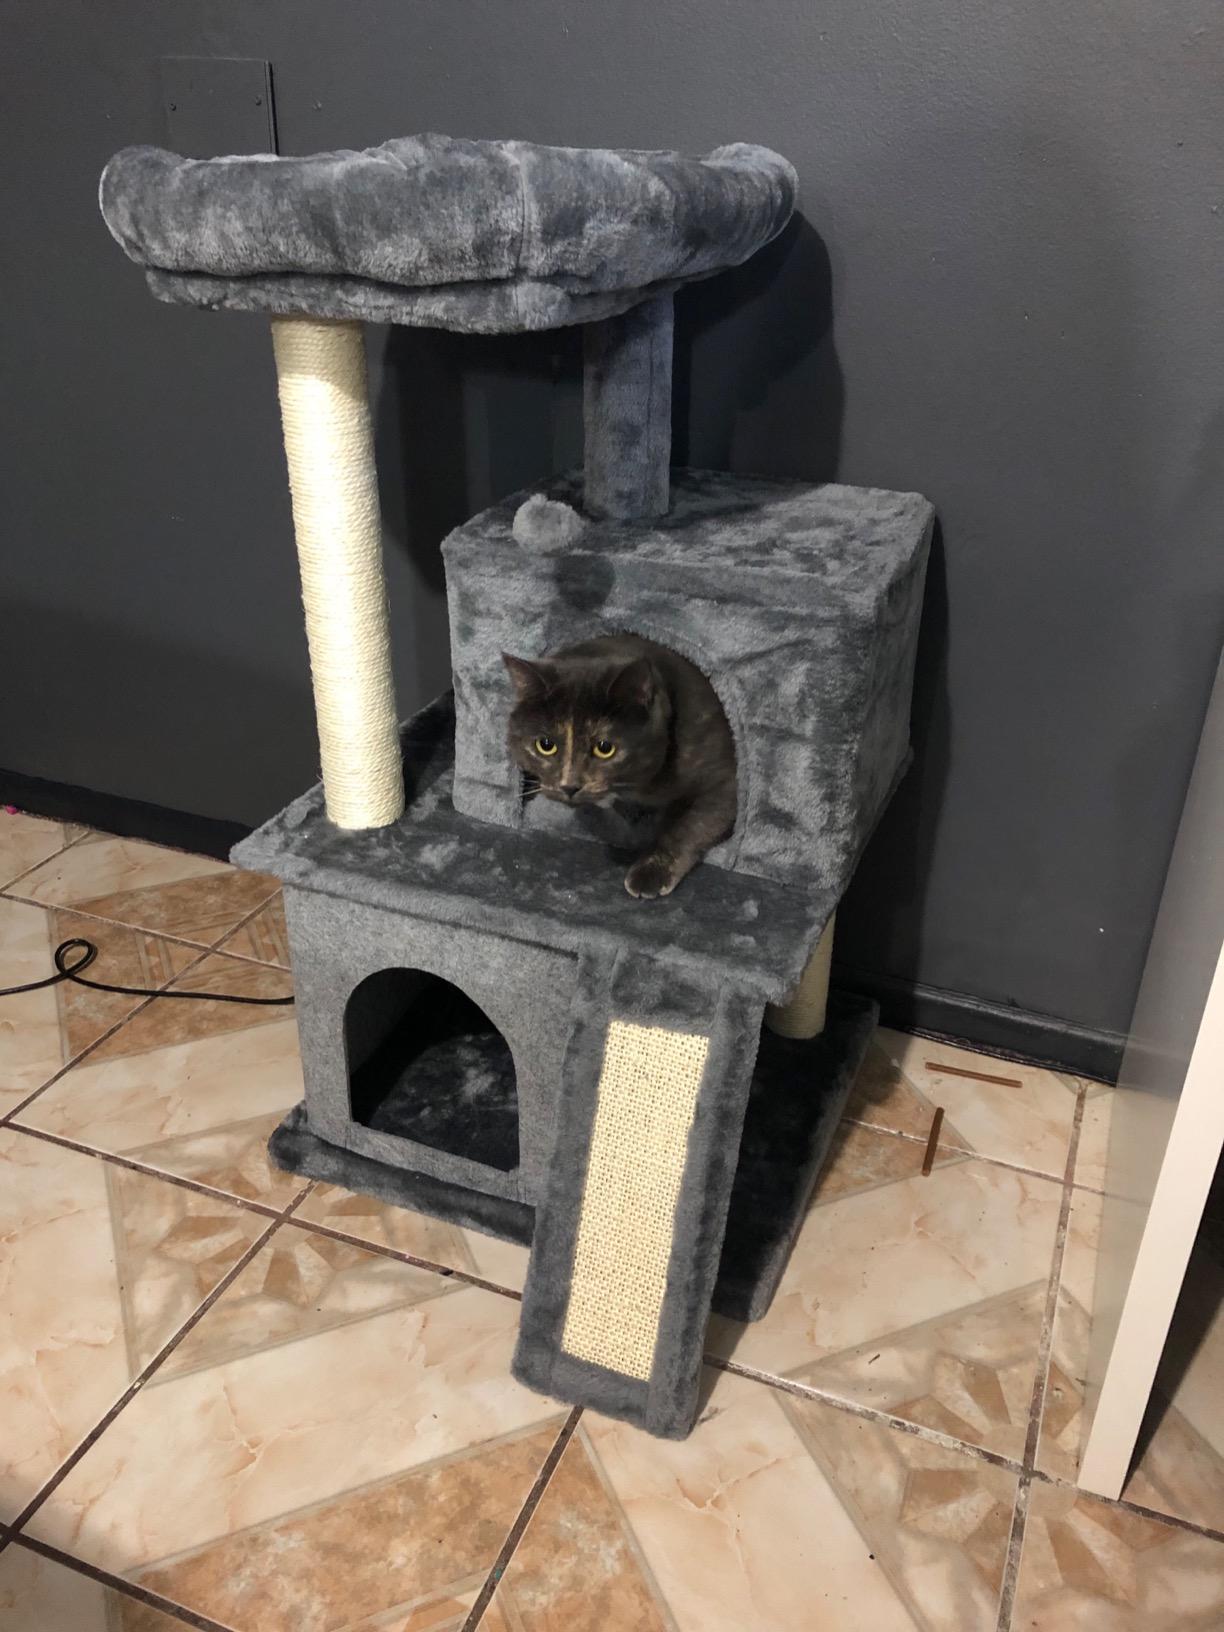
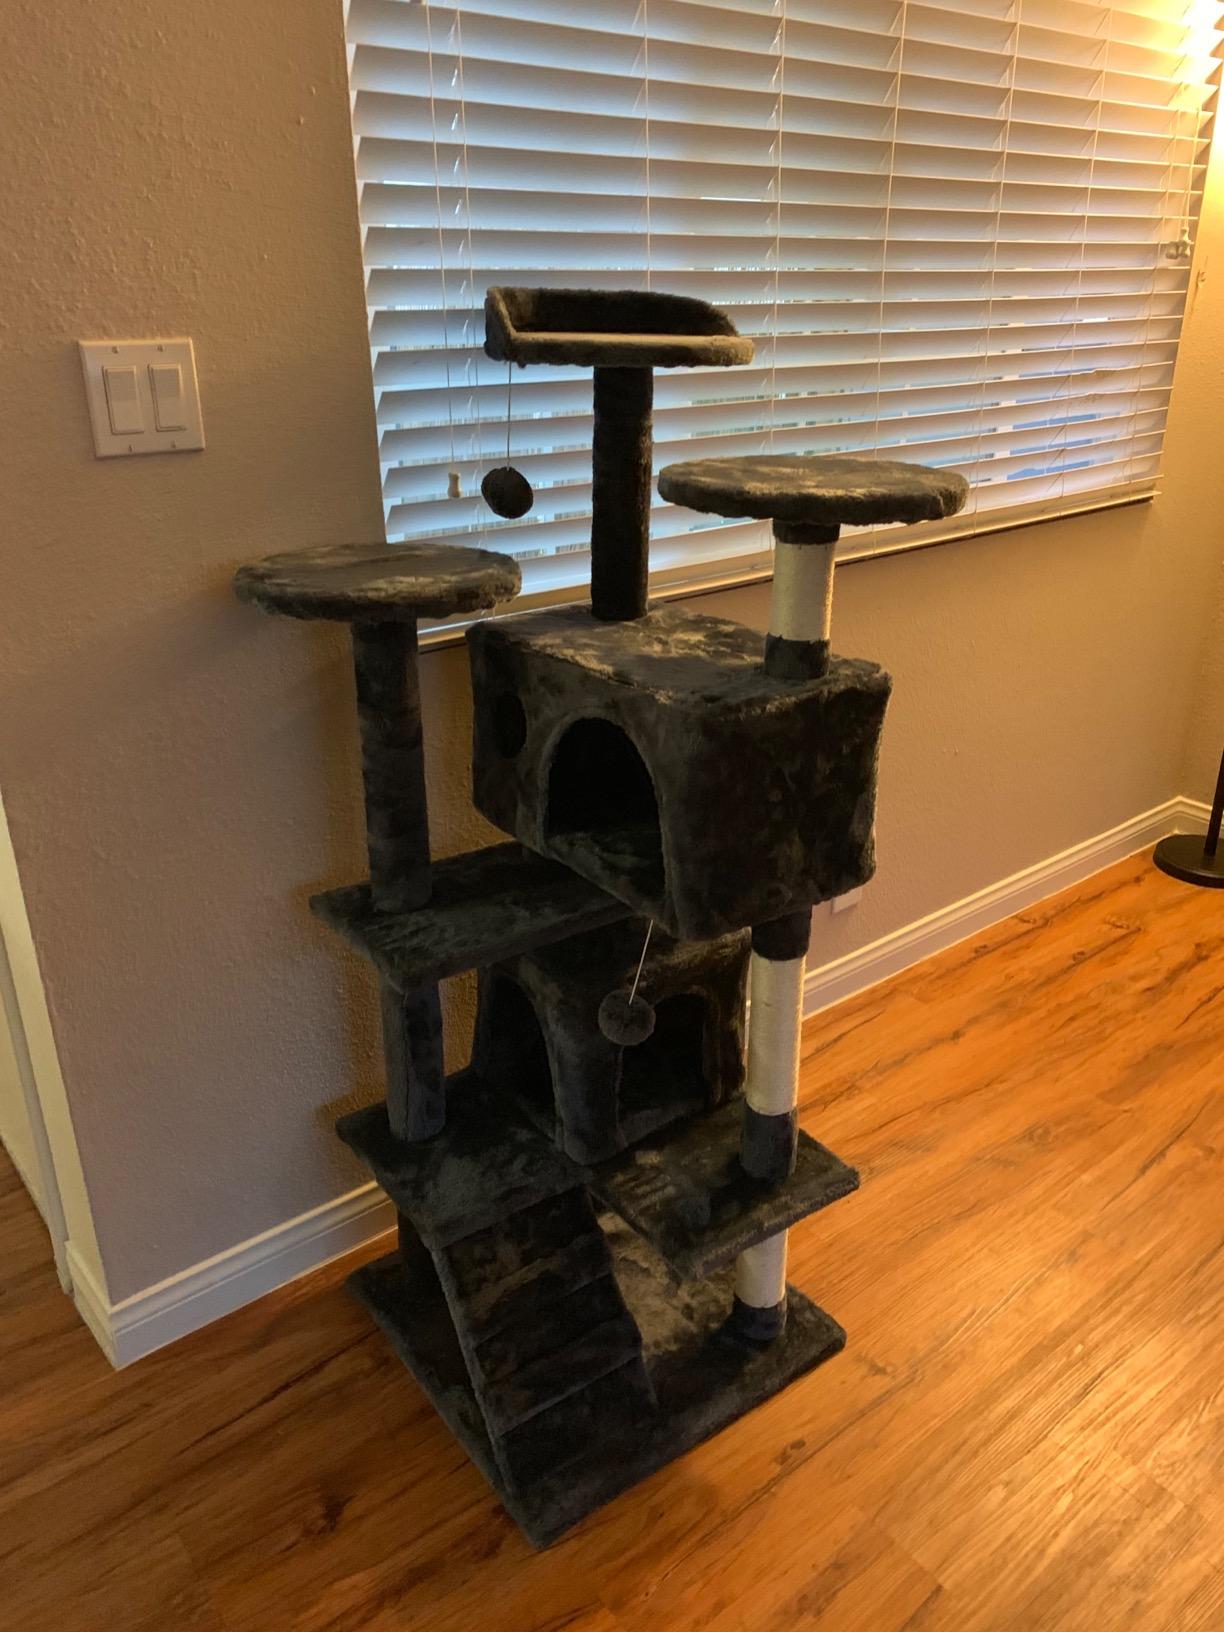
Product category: items_cat tree
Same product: no